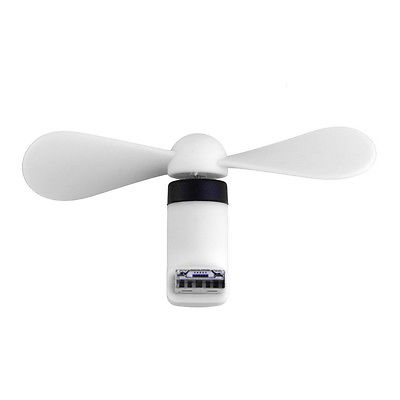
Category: fan